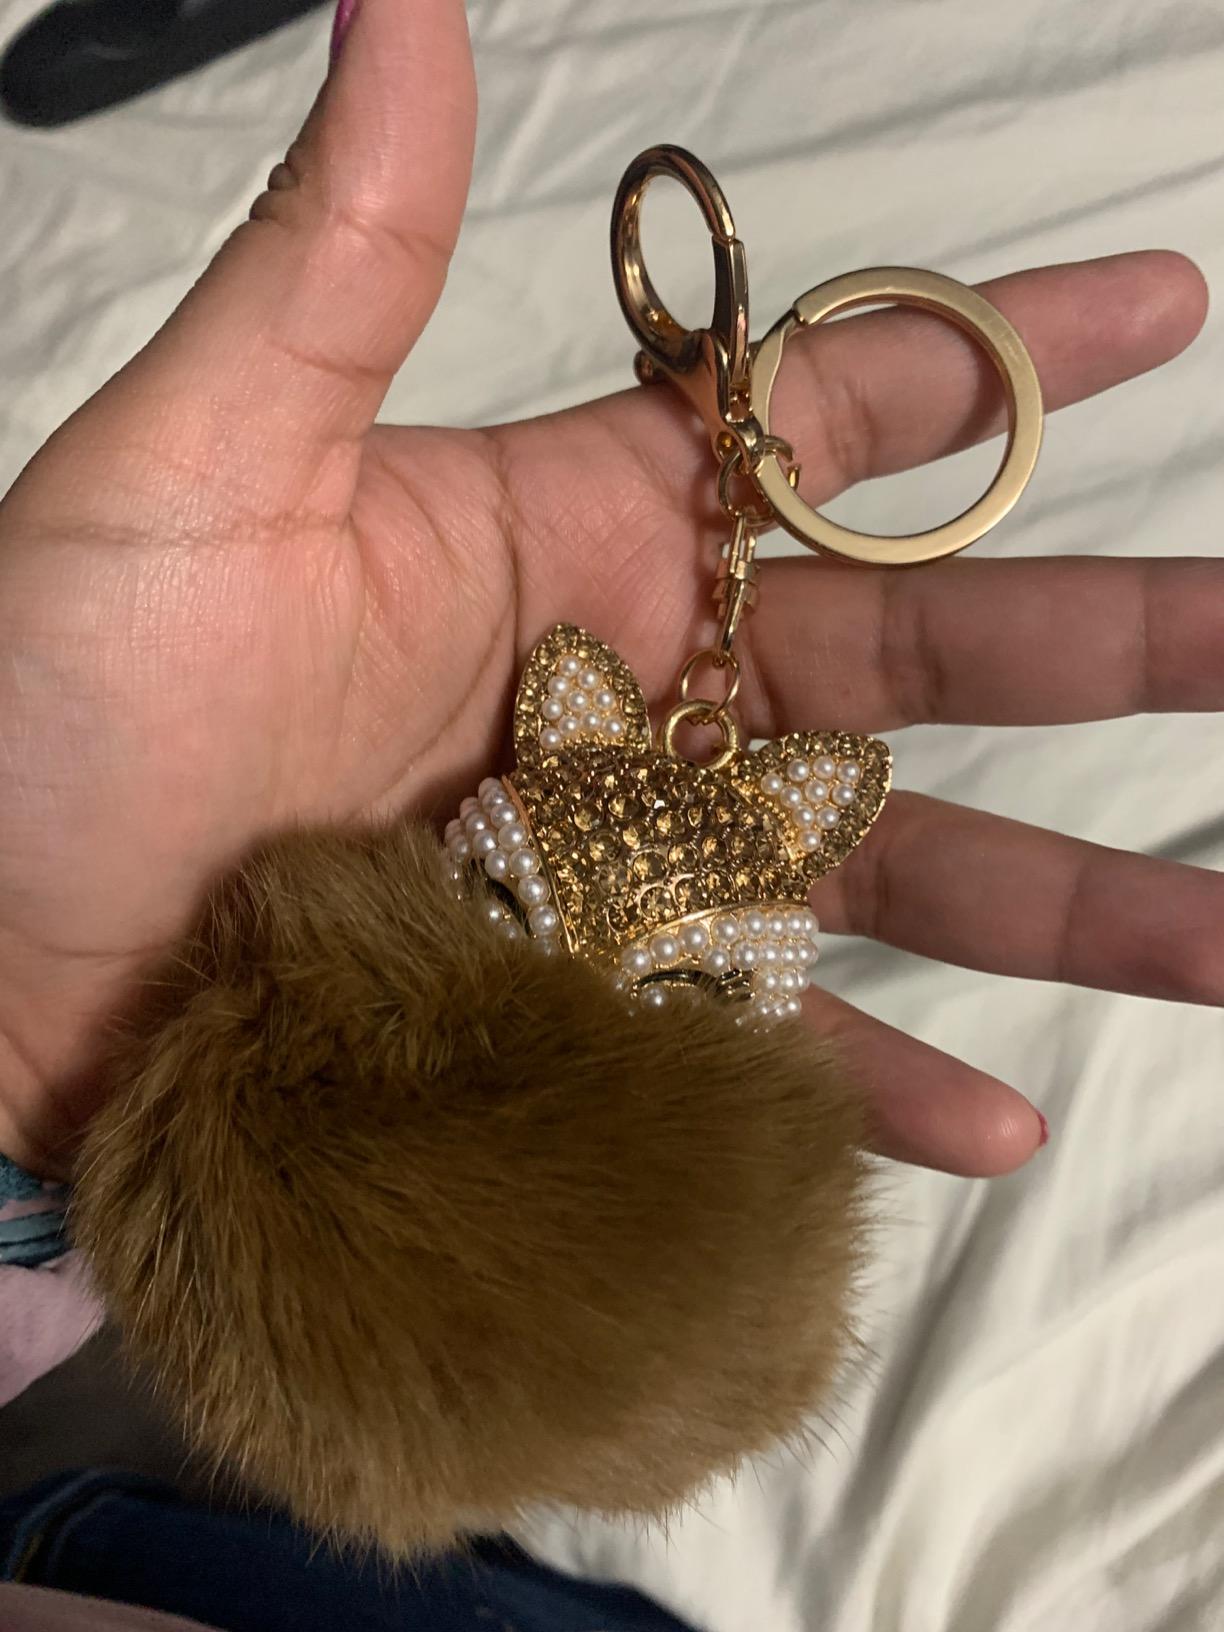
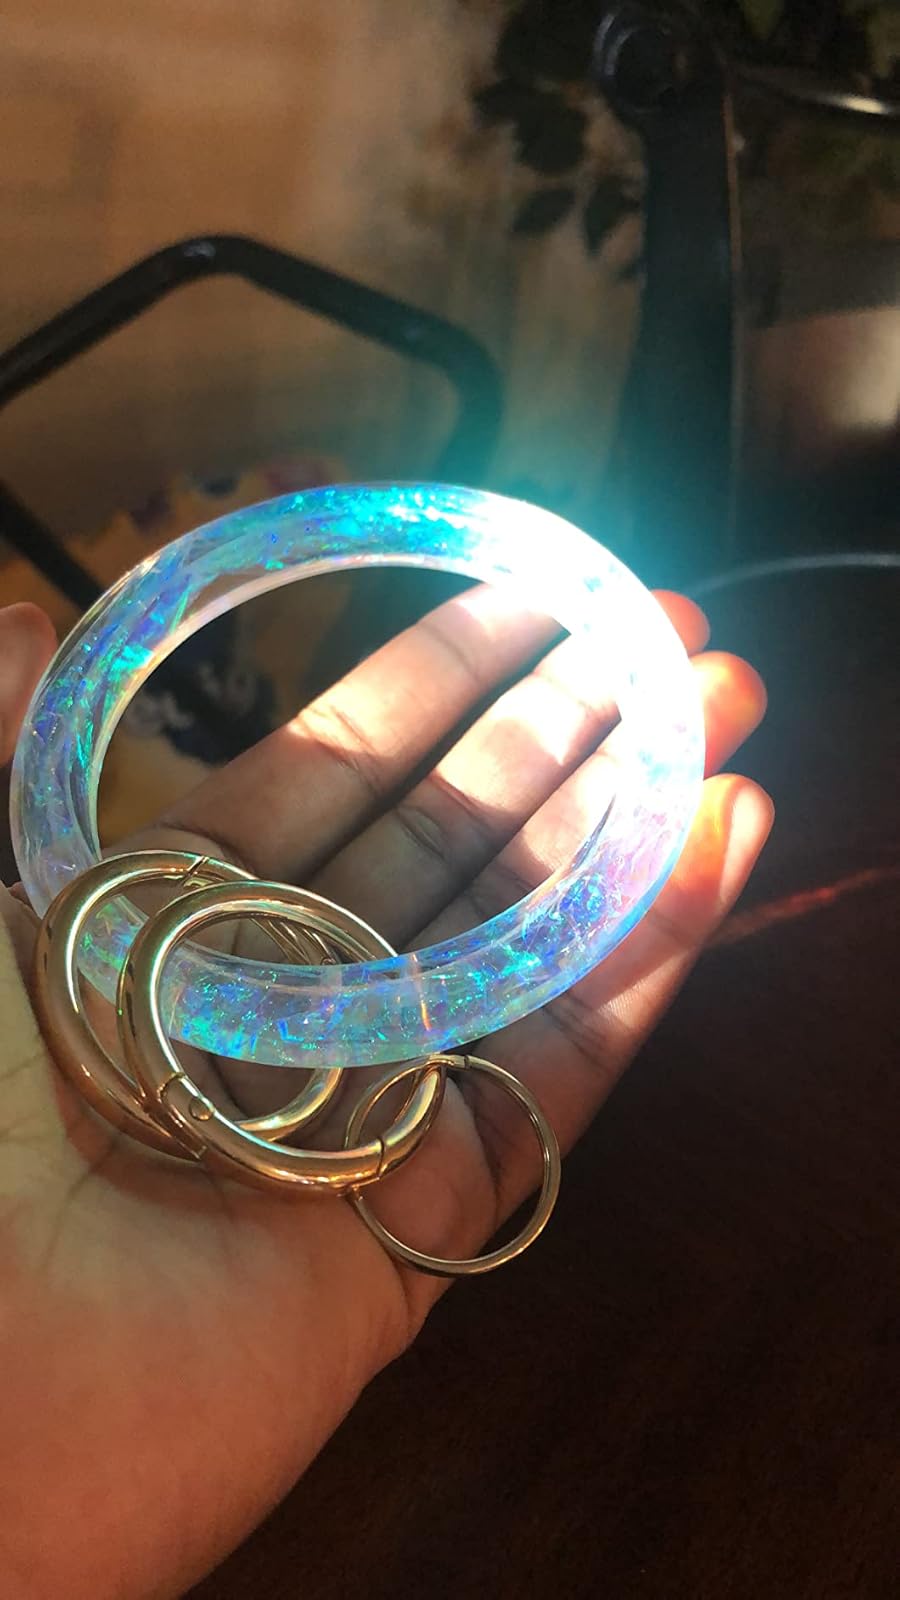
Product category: accessories_keychain
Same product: no